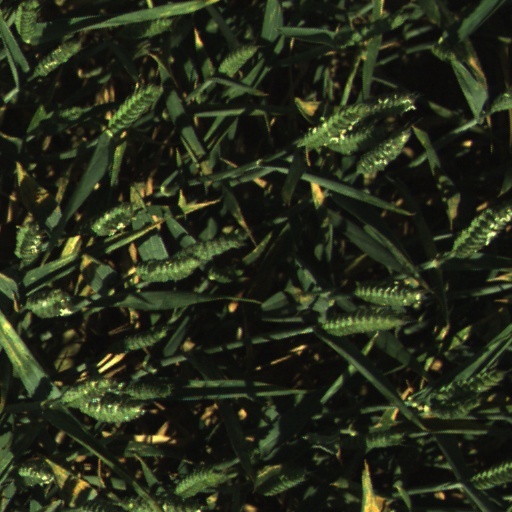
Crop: wheat